The Parcel

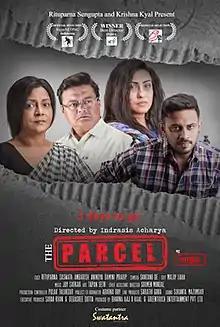
Theatrical release poster

The Parcel is a 2020 Indian Bengali-language mystery cum psychological thriller film directed by Indrasis Acharya, produced by Rituparna Sengupta and Krishna Kyal. The film features Rituparna Sengupta, Saswata Chatterjee, Anindya Chatterjee and Ambarish Bhattacharya in lead roles and Sreela Majumdar and Pradip Mukherjee as supporting characters. The story of the film revolves around a doctor-couple and Nandini, the protagonist, and mysterious parcels.